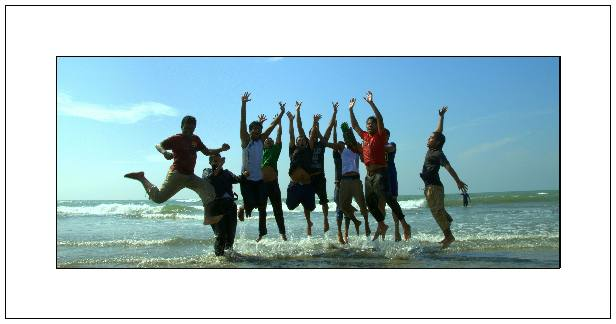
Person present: No